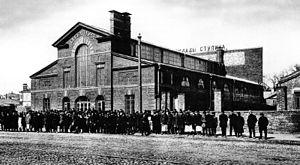
Bourse de travail Morosoff."